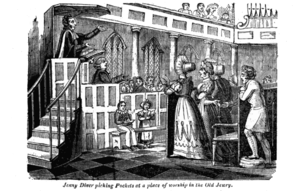
Jenny Diver, née Mary Young est une célèbre pickpocket britannique, une des plus connues de son époque grâce à ses capacités remarquables.